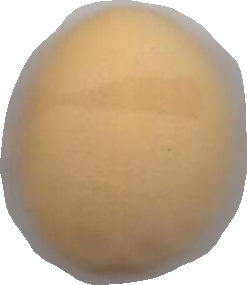
Variety: Dega